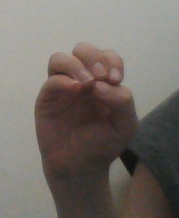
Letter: ha